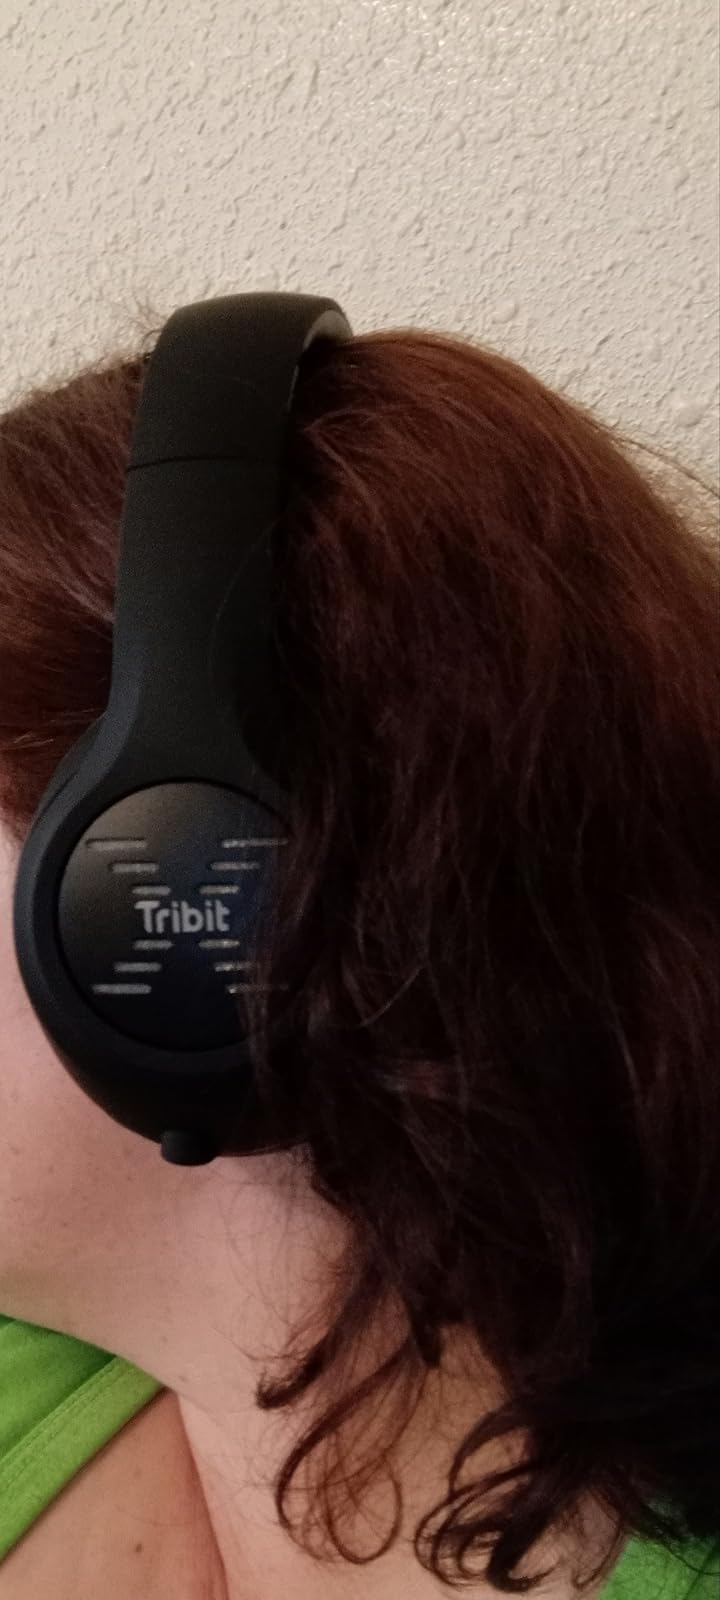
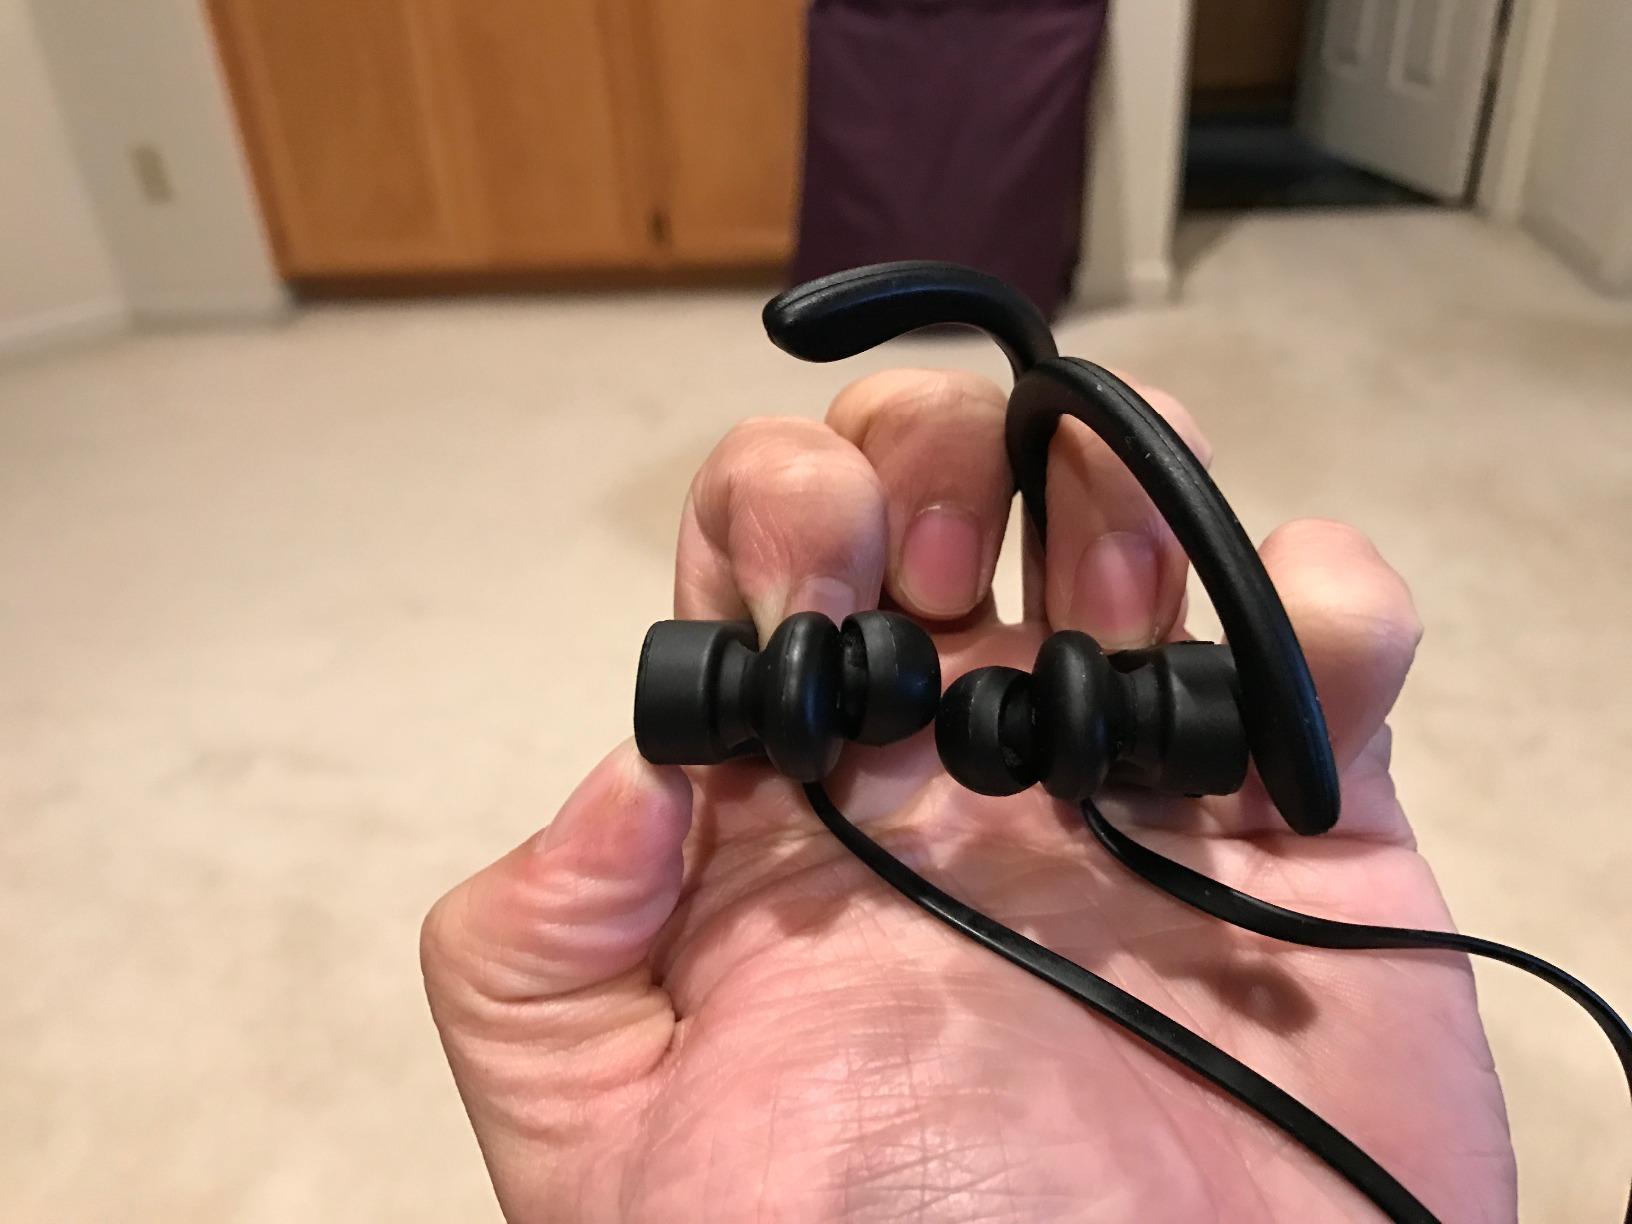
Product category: headphones
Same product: no